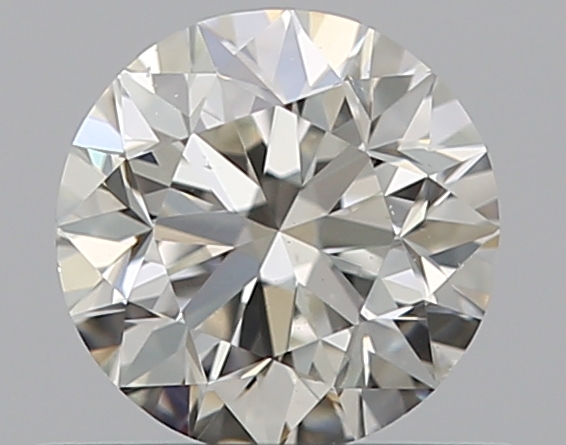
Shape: round
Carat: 0.5
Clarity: VS2
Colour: H
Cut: VG
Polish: EX
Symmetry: GD
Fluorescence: F
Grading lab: GIA
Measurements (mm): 4.97 x 5.01 x 3.21